Dubí

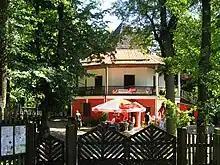
Dvojhradí hunting lodge

The name was derived from "dub", i.e. 'oak'; the original German name "Eichwald" means "oak forest". Dubí was named after the extensive oak forests that grew here.